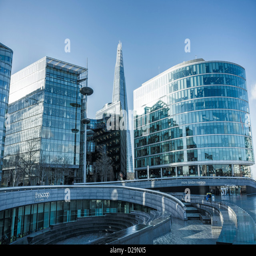
theater at the development next